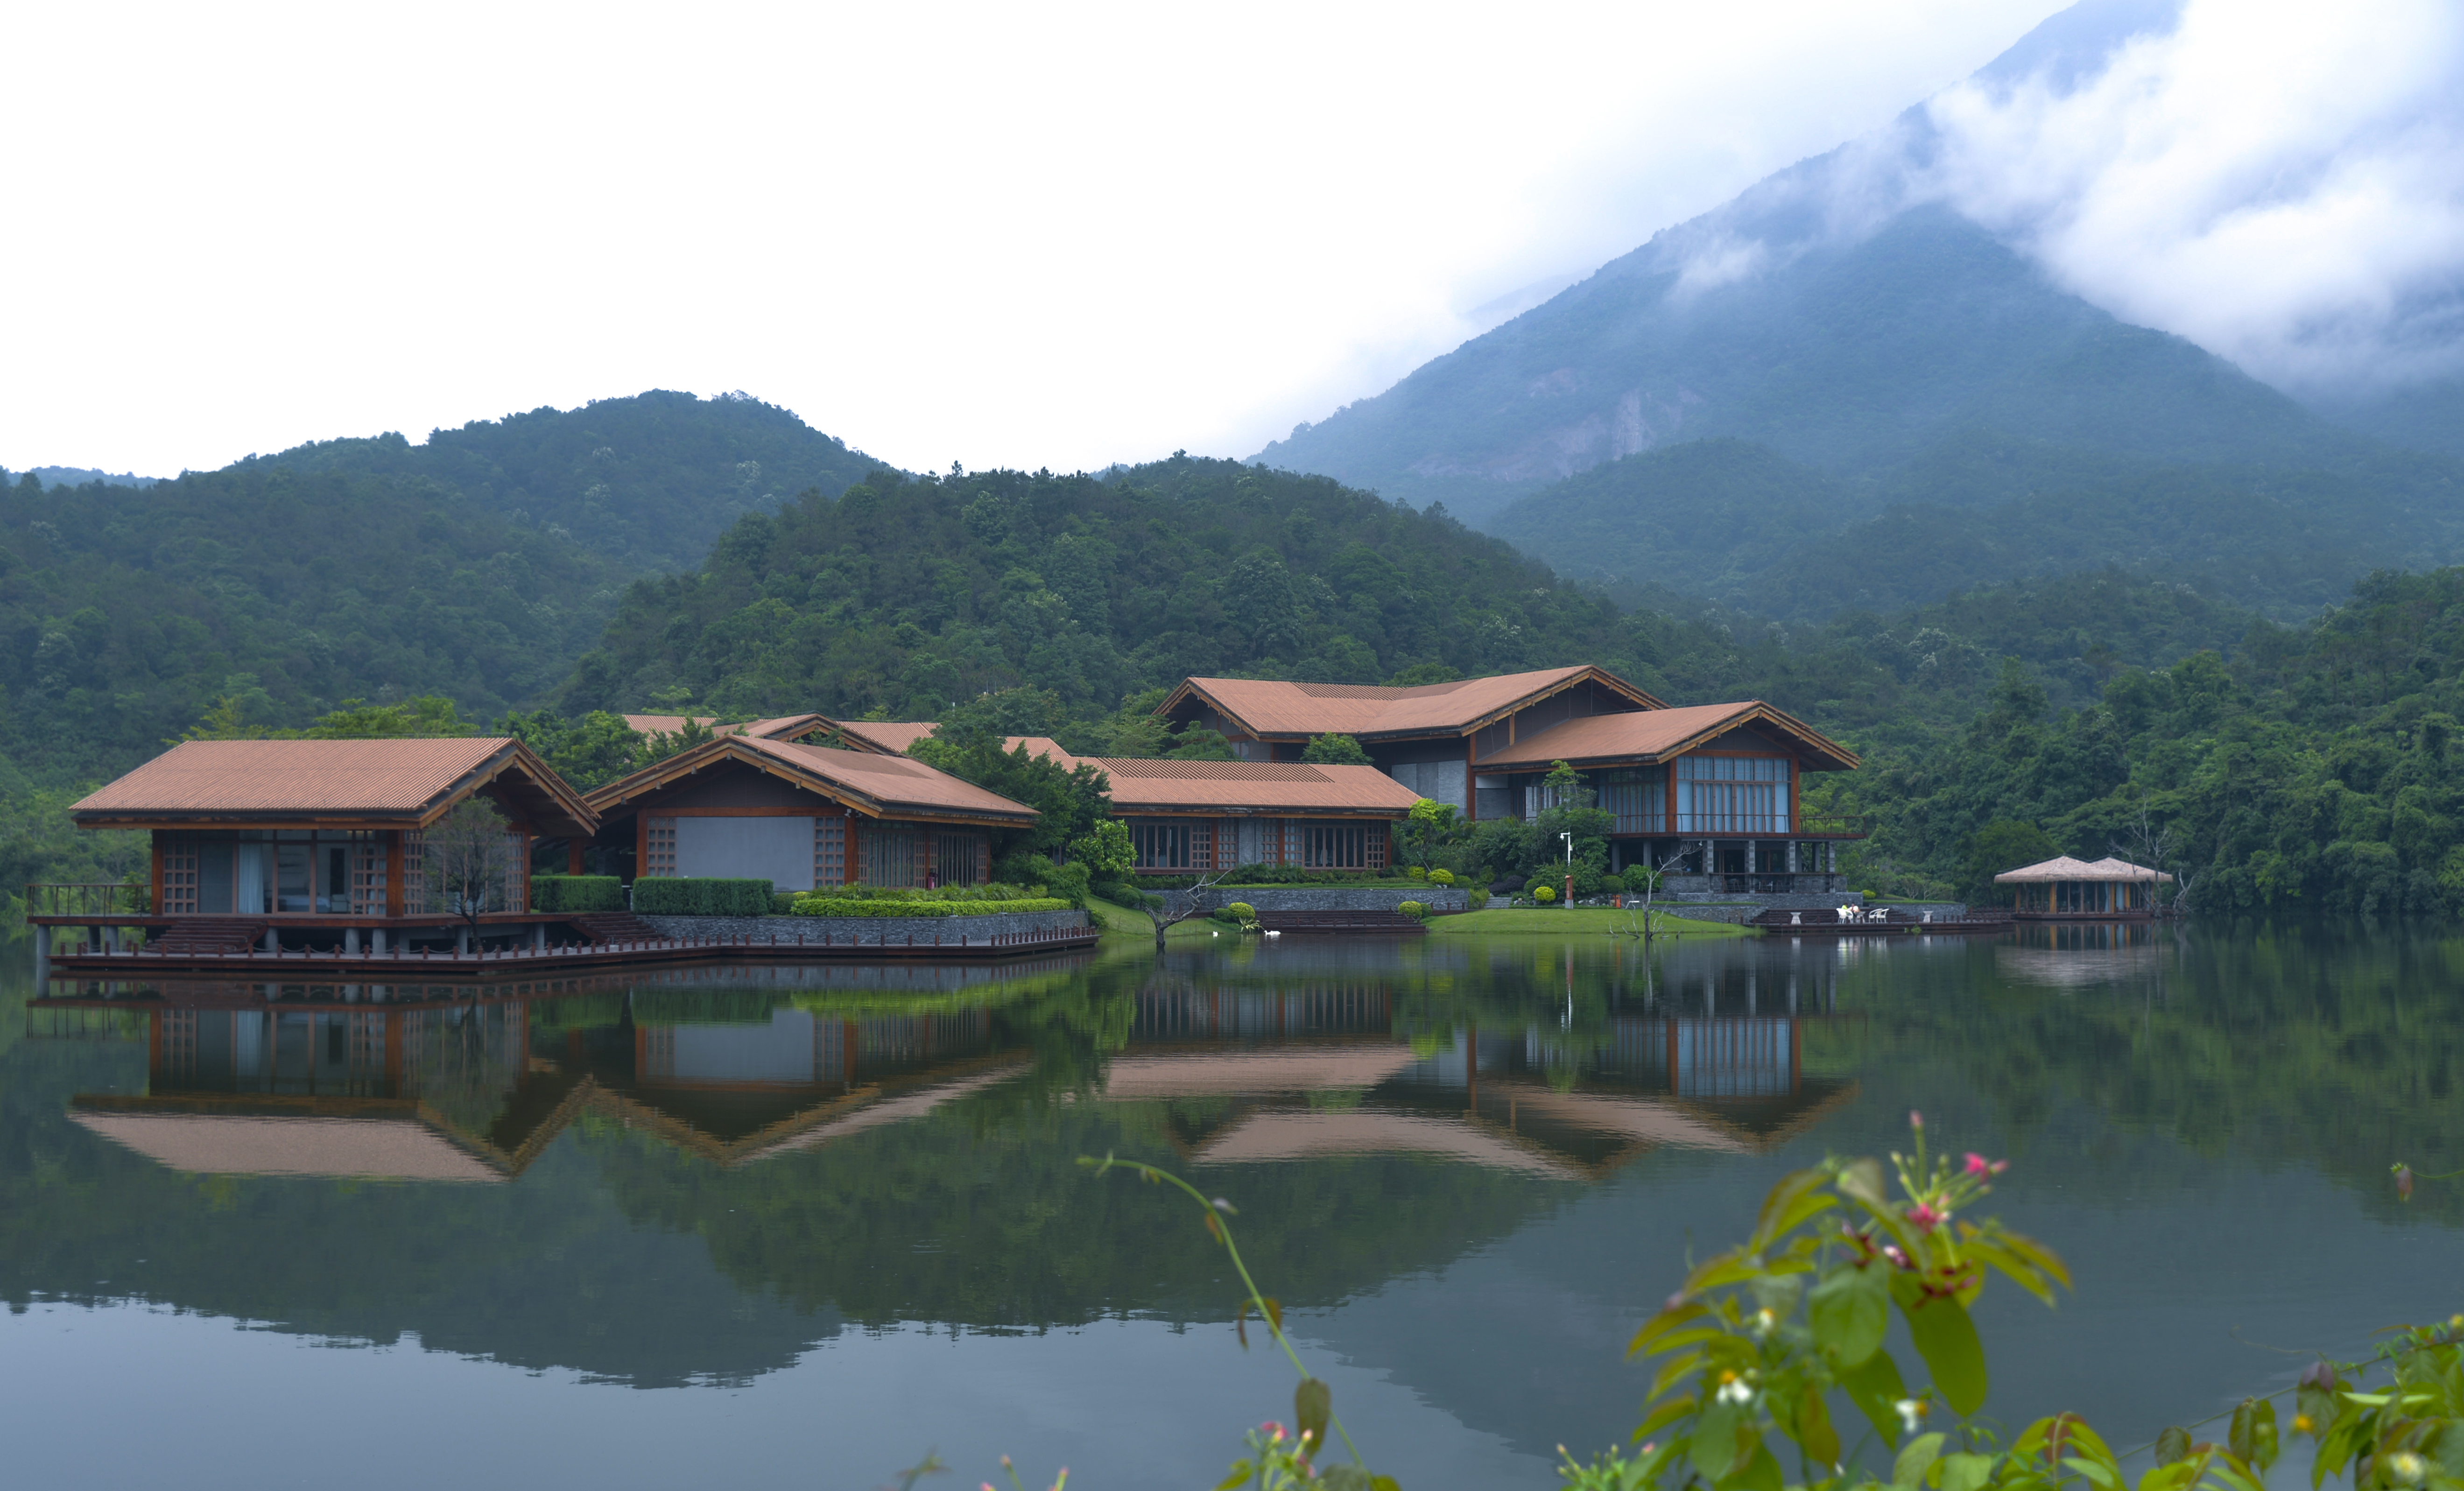
scenery, nature, hill station, water resources, water, natural landscape, reflection, reservoir, lake, mountain, mount scenery, river, rural area, mountain range, architecture, landscape, bank, hill, watercourse, house, pond, eco hotel, village, tourism, building